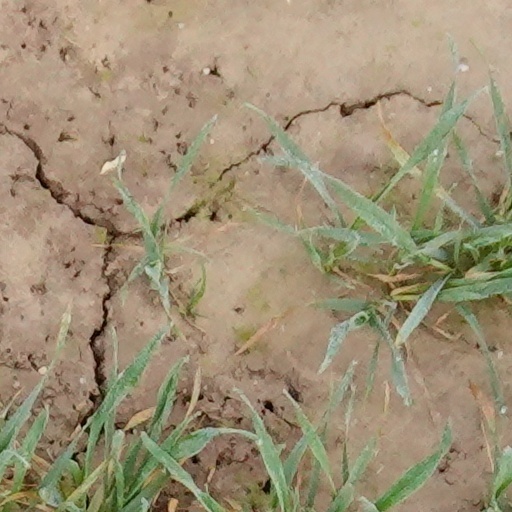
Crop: wheat